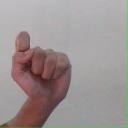
अक्षर: घ